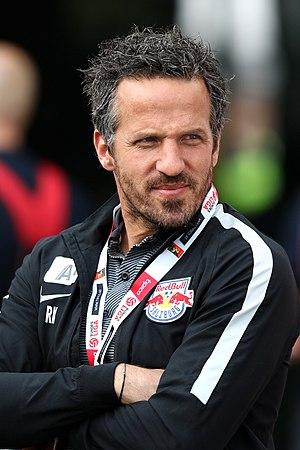
Richard Kitzbichler, né le 12 janvier 1974 à Wörgl en Autriche, est un footballeur international autrichien, devenu entraîneur à l'issue de sa carrière, qui évoluait au poste de milieu de terrain.